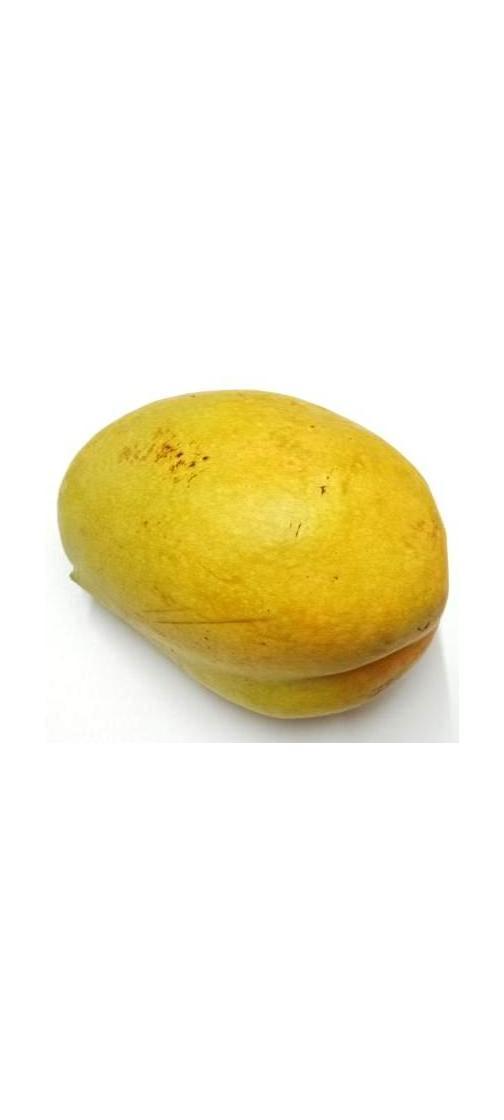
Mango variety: Bari-11